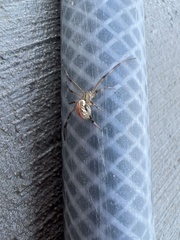
Species: Lactrodectus_hesperus